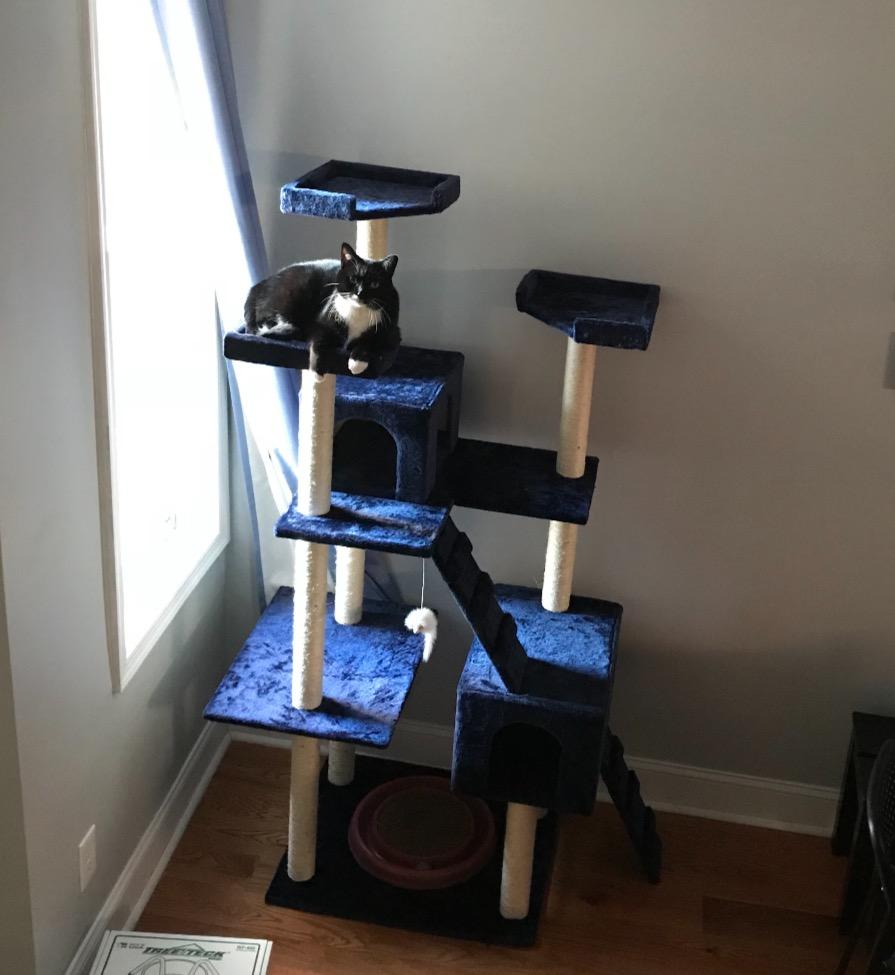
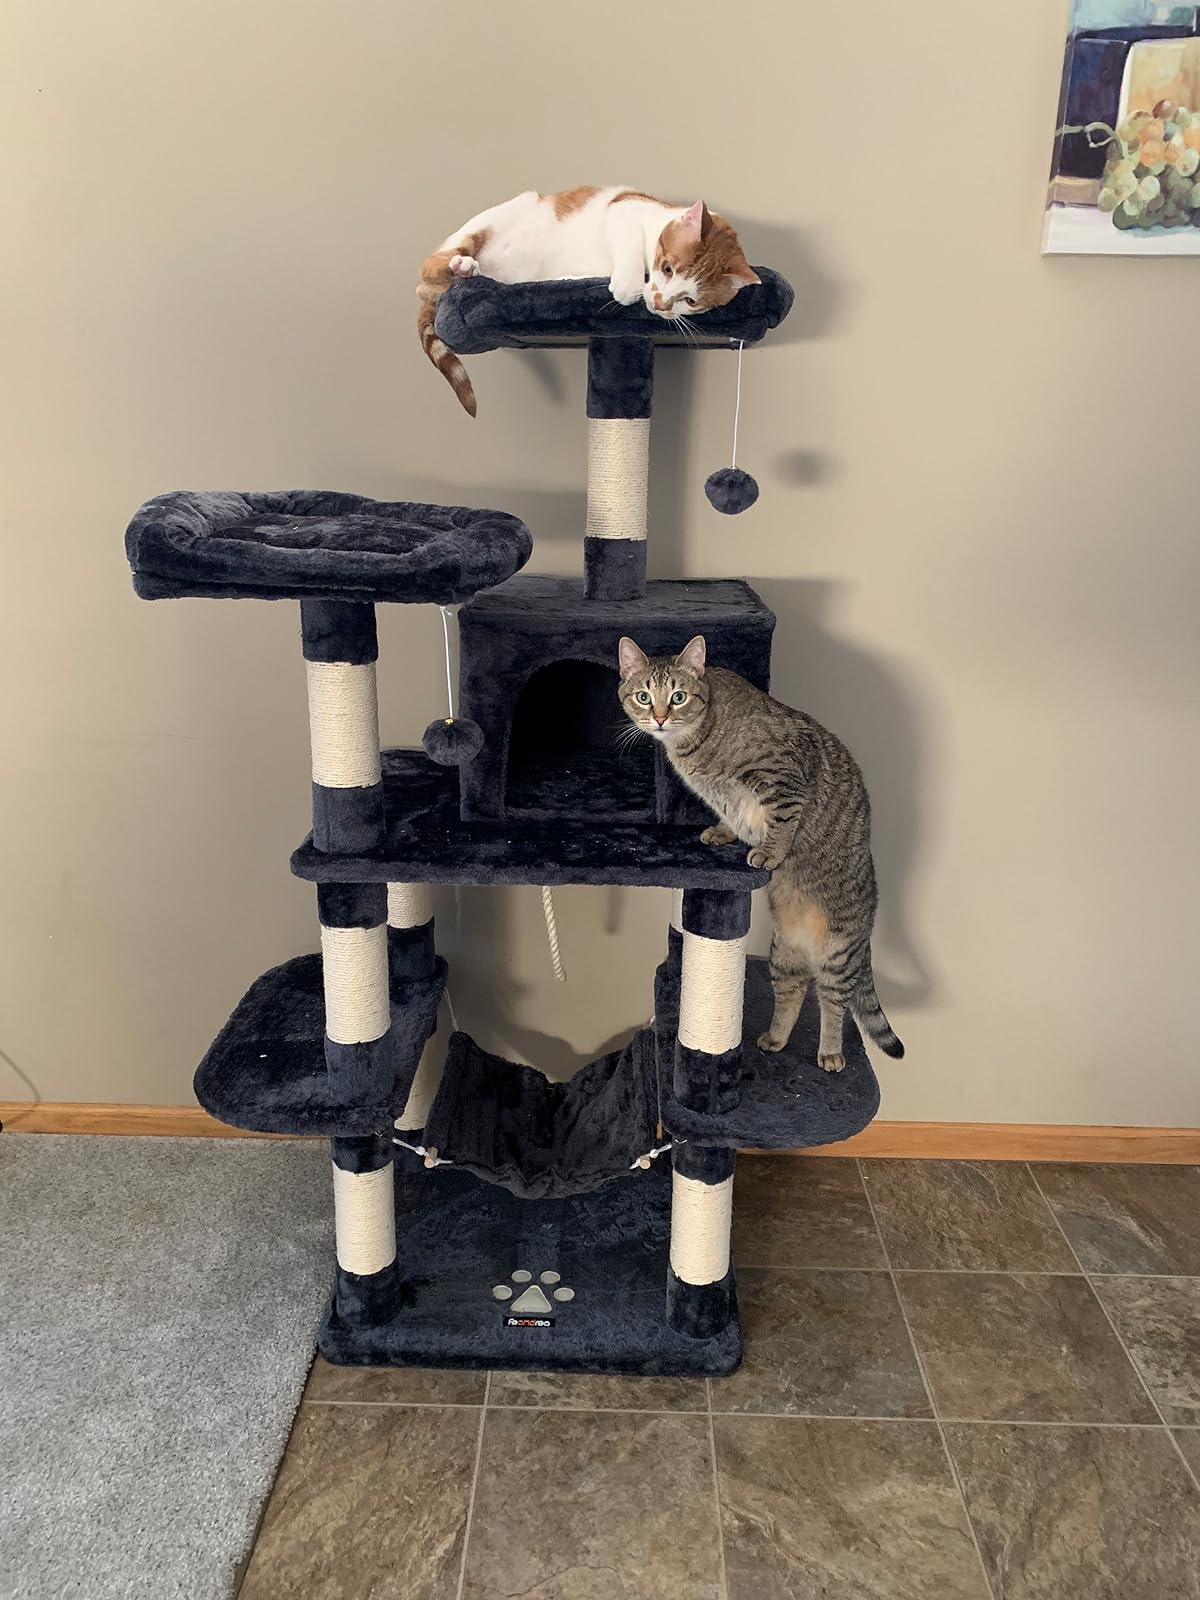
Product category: items_cat tree
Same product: no